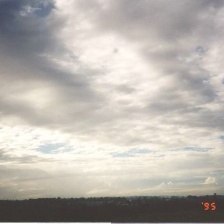
Cloud type: Stratocumulus